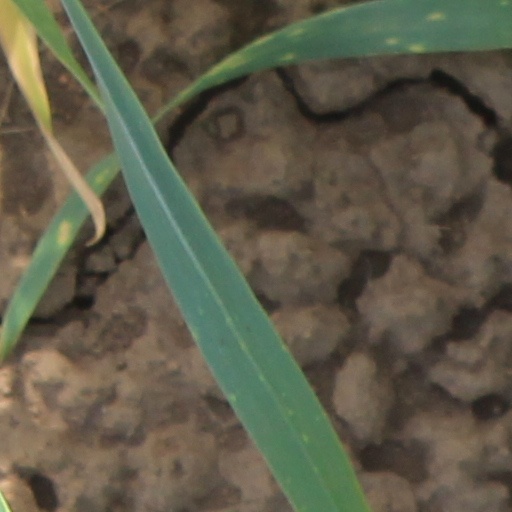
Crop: wheat